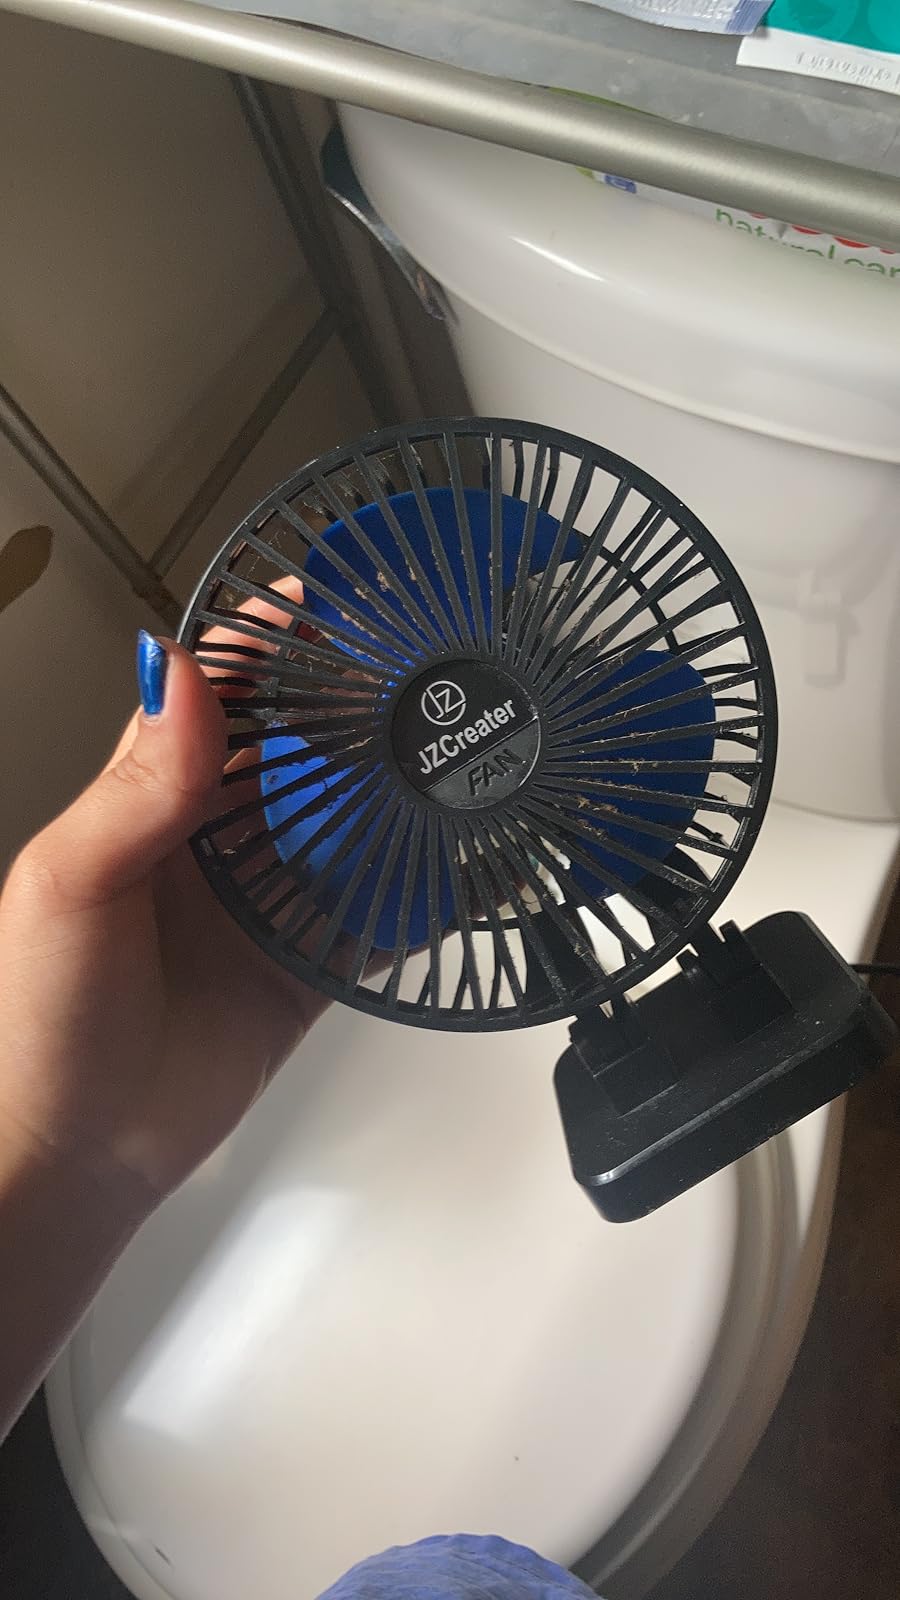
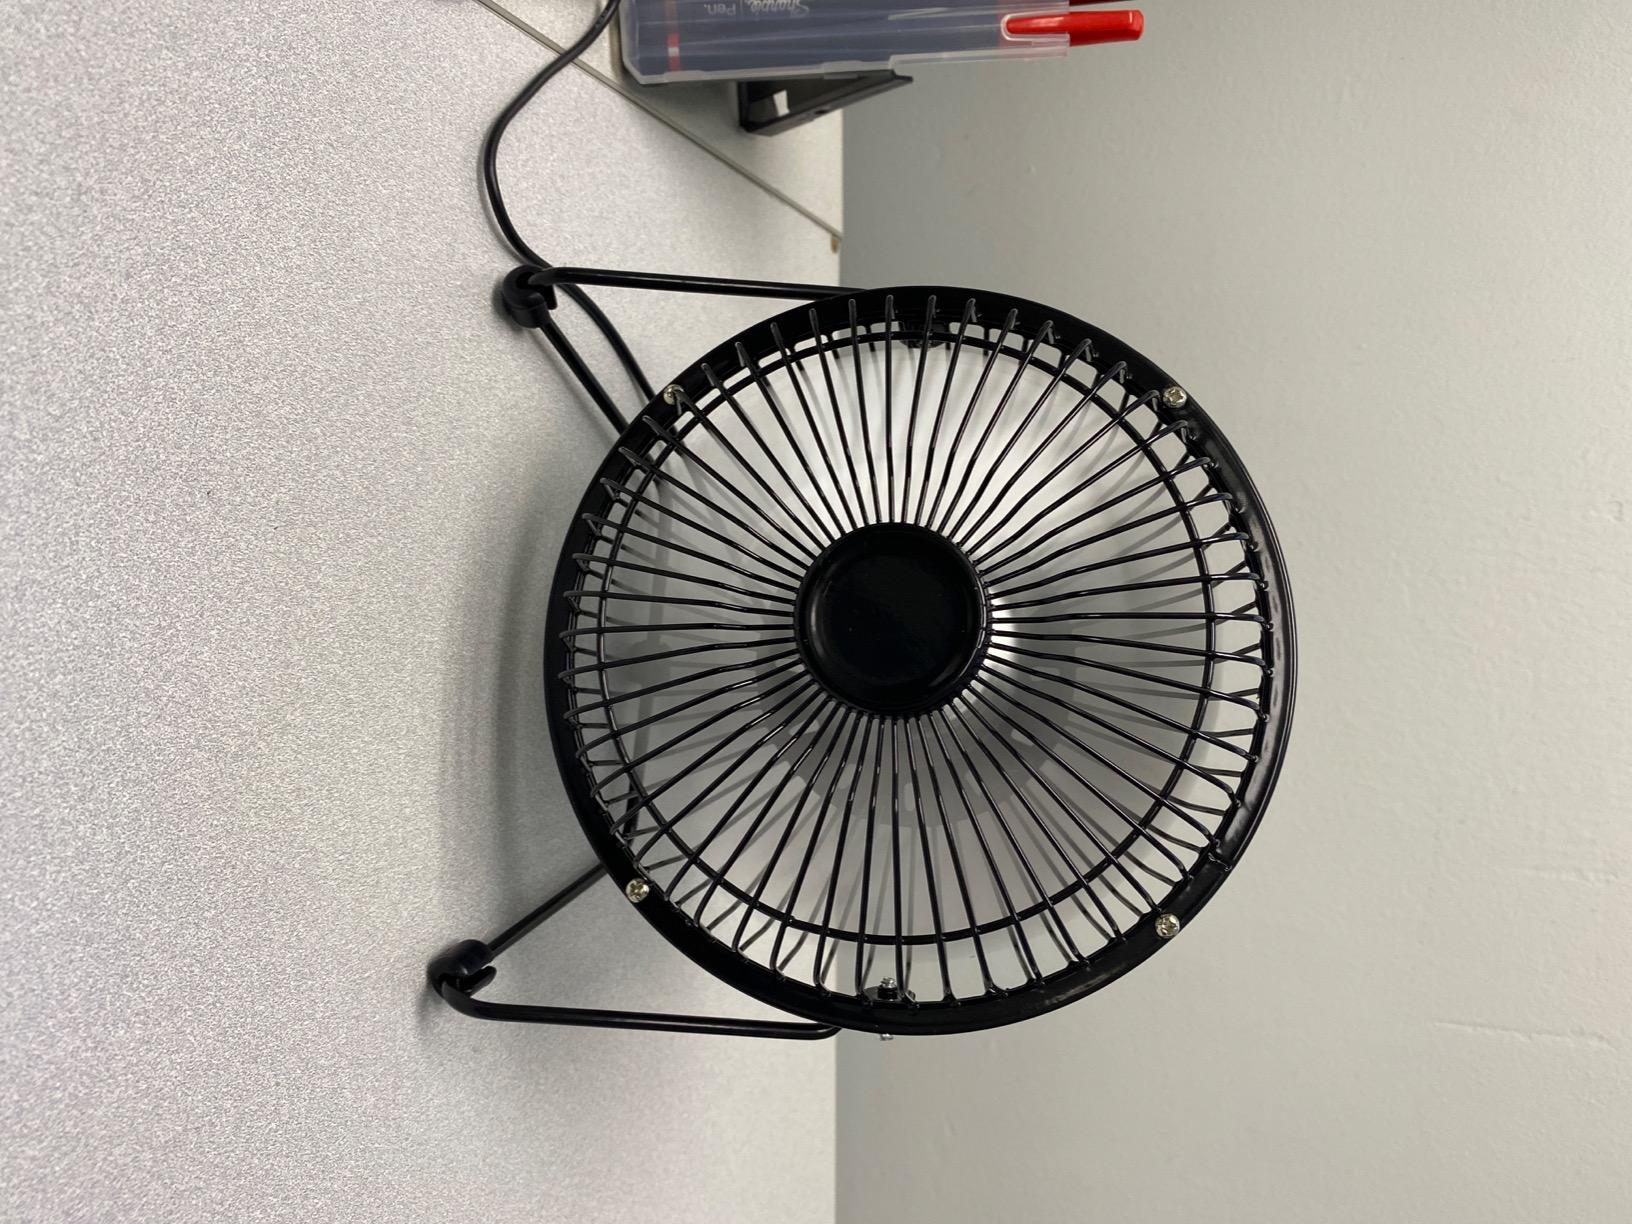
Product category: fan
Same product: no